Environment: real
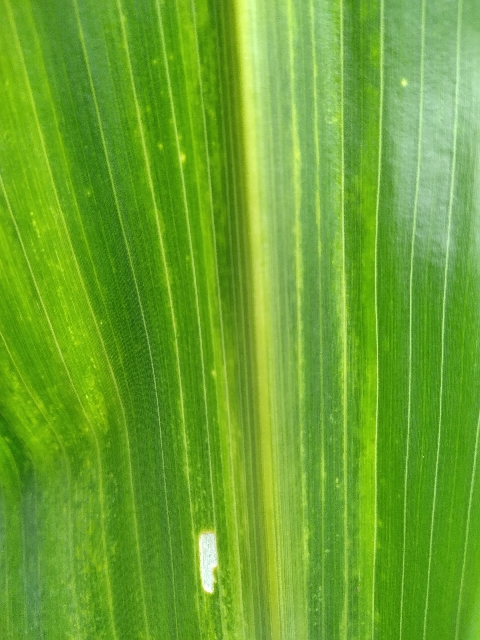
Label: lethal_necrosis